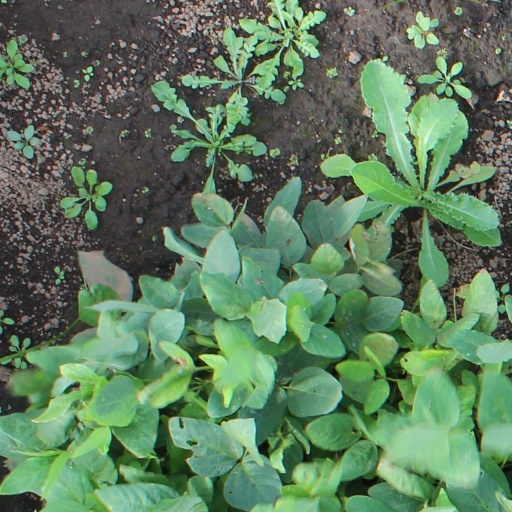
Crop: soybean